The Monster Bed

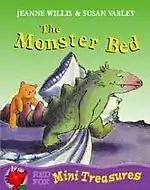
The second, alternate cover of "The Monster Bed".

There are two major morals in "The Monster Bed" that can both give children two lessons. One is fear of the opposite race, such as monsters' fear of children and children's fear of monsters. The book was meant to give the impression to children that their fear was as scared of them as they were of their fear, providing comfort for the small children. It also teaches children to check under the bed themselves.